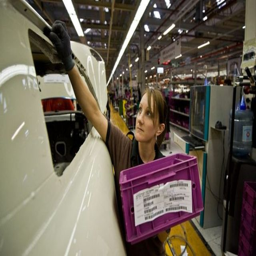
the assembly of cars at factory